Chevrolet Series CA Eagle / Master

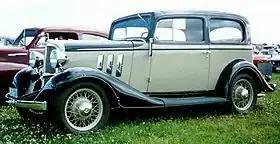

The Chevrolet Series CA Eagle and Master is an American vehicle manufactured by Chevrolet in 1933 to replace the 1932 Series BA Confederate. The car was called "Eagle" early in the 1933 production year. When it was joined by the cheaper Chevrolet Standard Six (Series CC) later in February, 1933 the Eagle name was changed to "Master" to provide Chevrolet with a two-car range, and for the first time in ten years they manufactured two models on different wheelbases. Starting in 1926, GM introduced the short lived General Motors companion make program where Oakland, Oldsmobile, Buick and Cadillac had "companion" models added to each division (Pontiac, Viking, Marquette and LaSalle, respectively). The only division that didn't get a "junior" brand was Chevrolet; instead, the lower-priced Standard series was introduced.